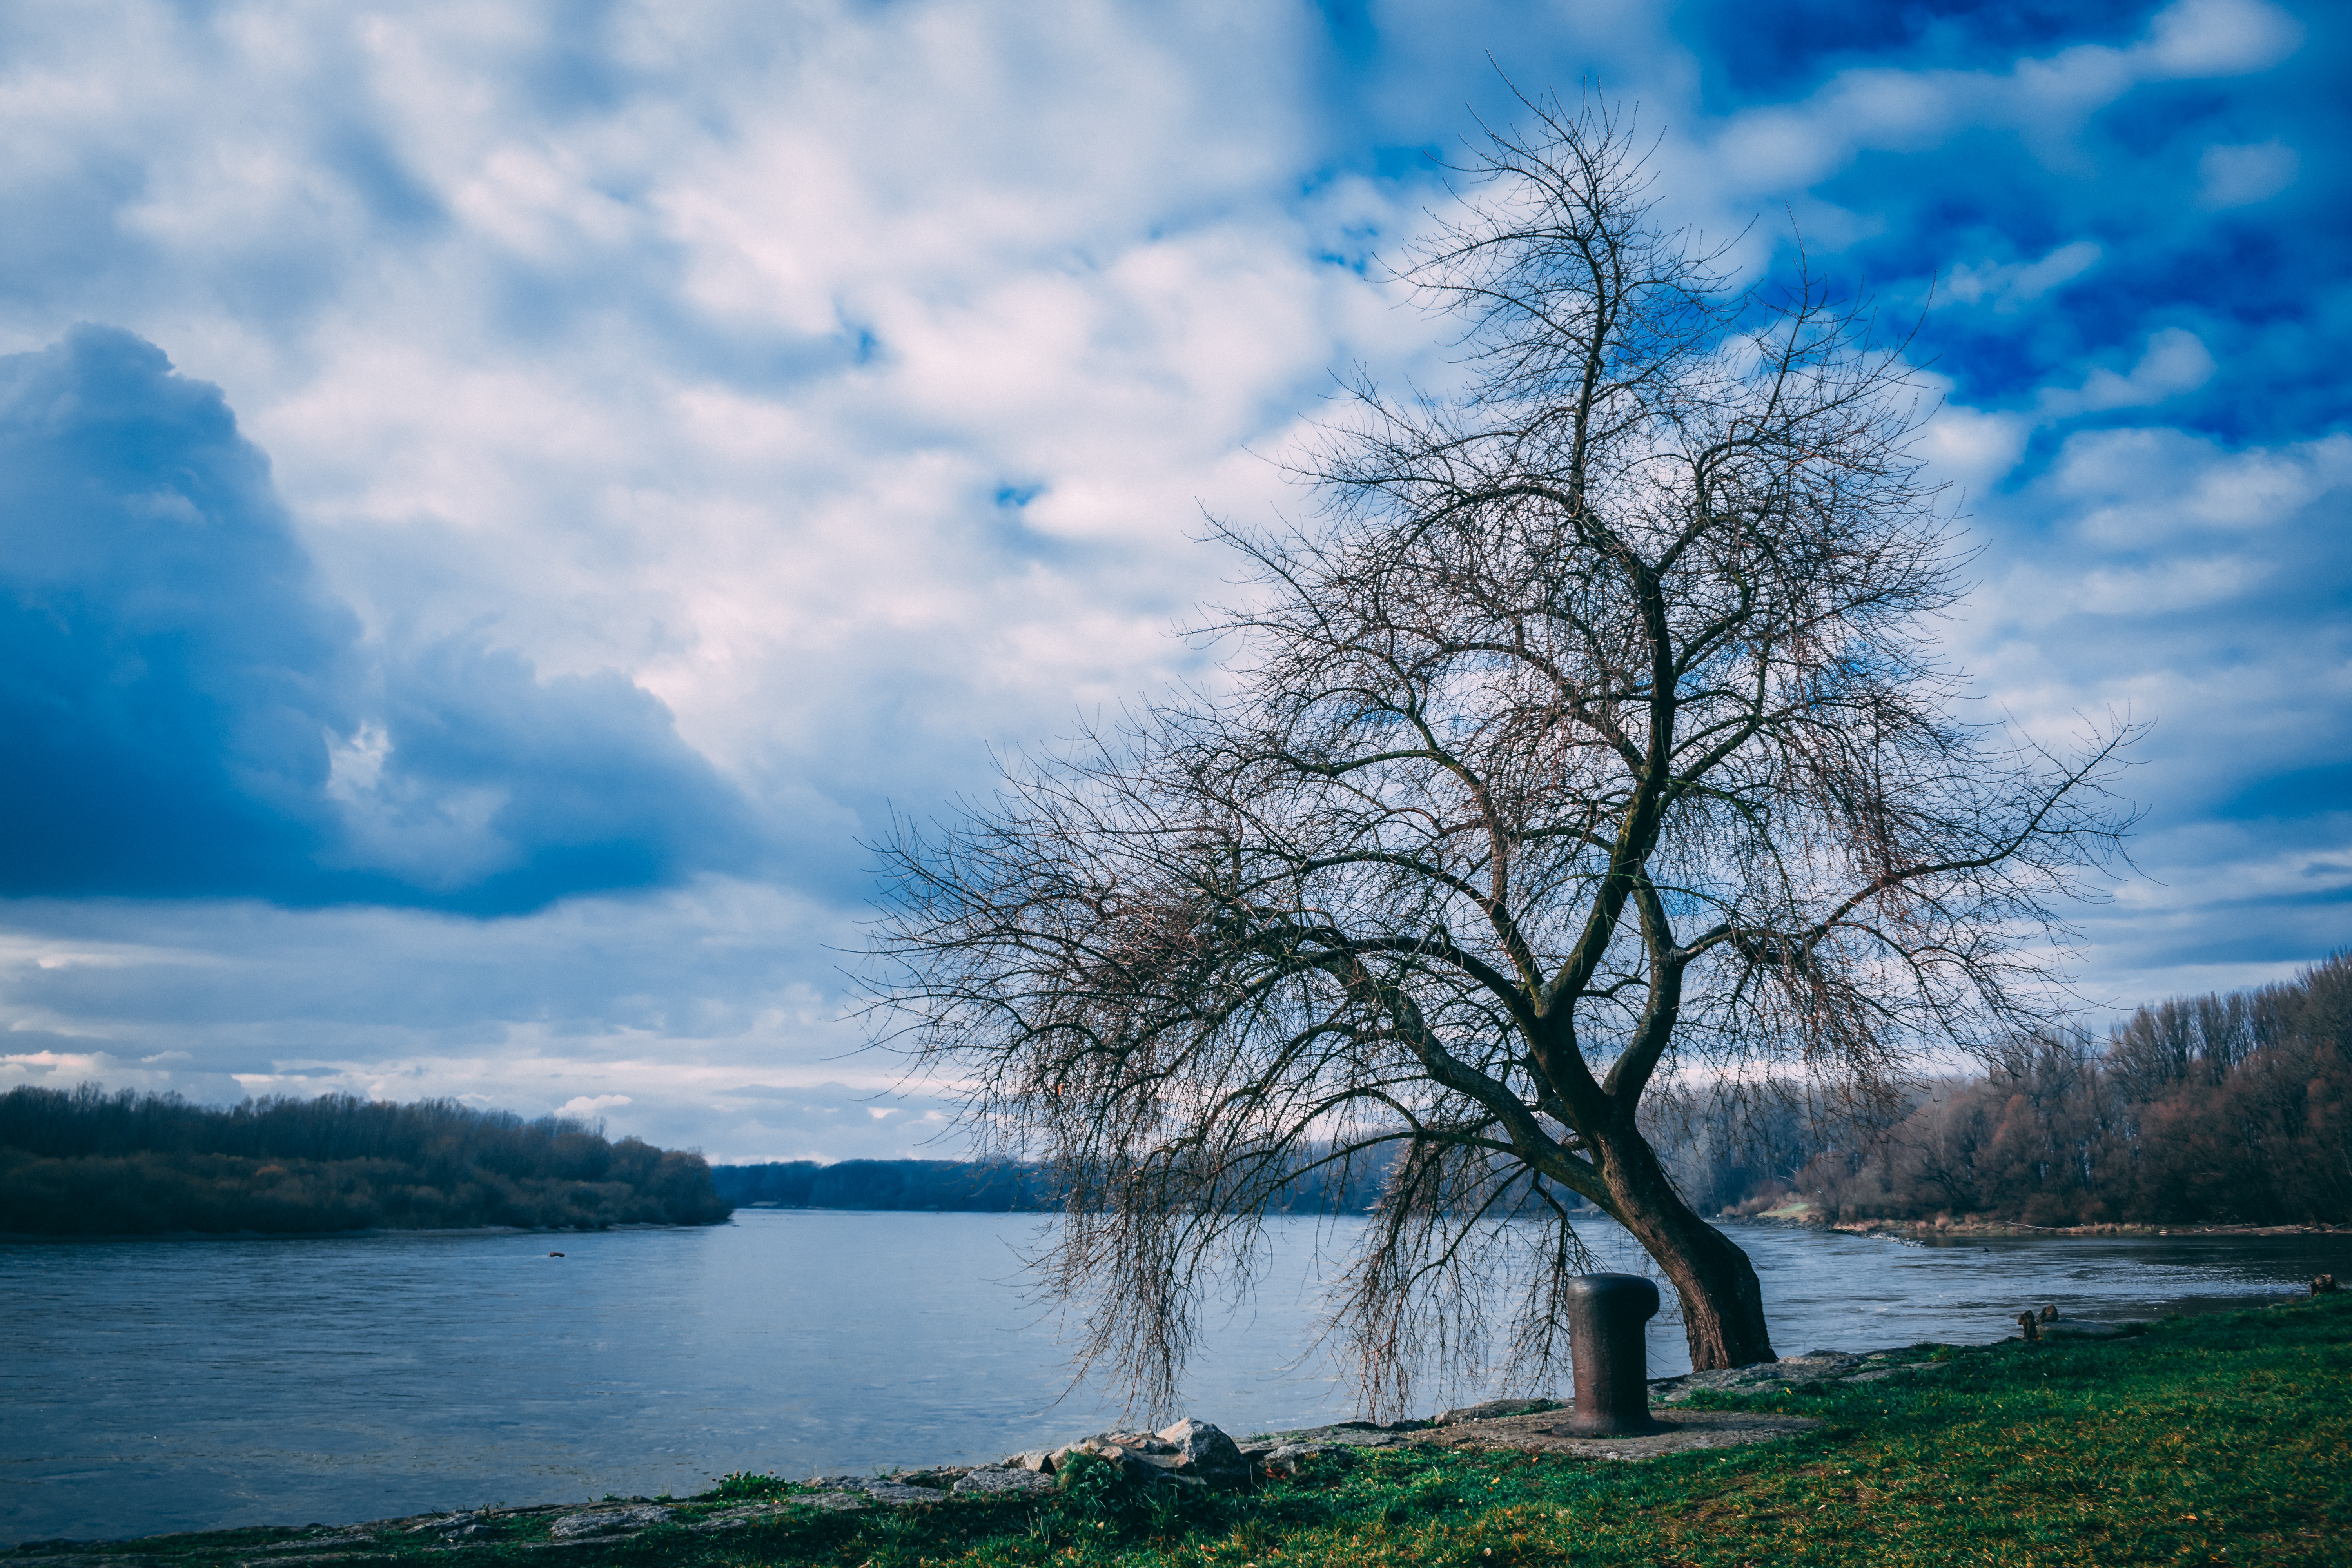
sky, natural landscape, nature, body of water, tree, water, cloud, blue, lake, daytime, reflection, natural environment, reservoir, river, wilderness, branch, woody plant, bank, lake district, morning, loch, spring, horizon, landscape, plant, atmosphere, sunlight, calm, winter, meteorological phenomenon, mountain, watercourse, sea, cumulus, ocean, hill